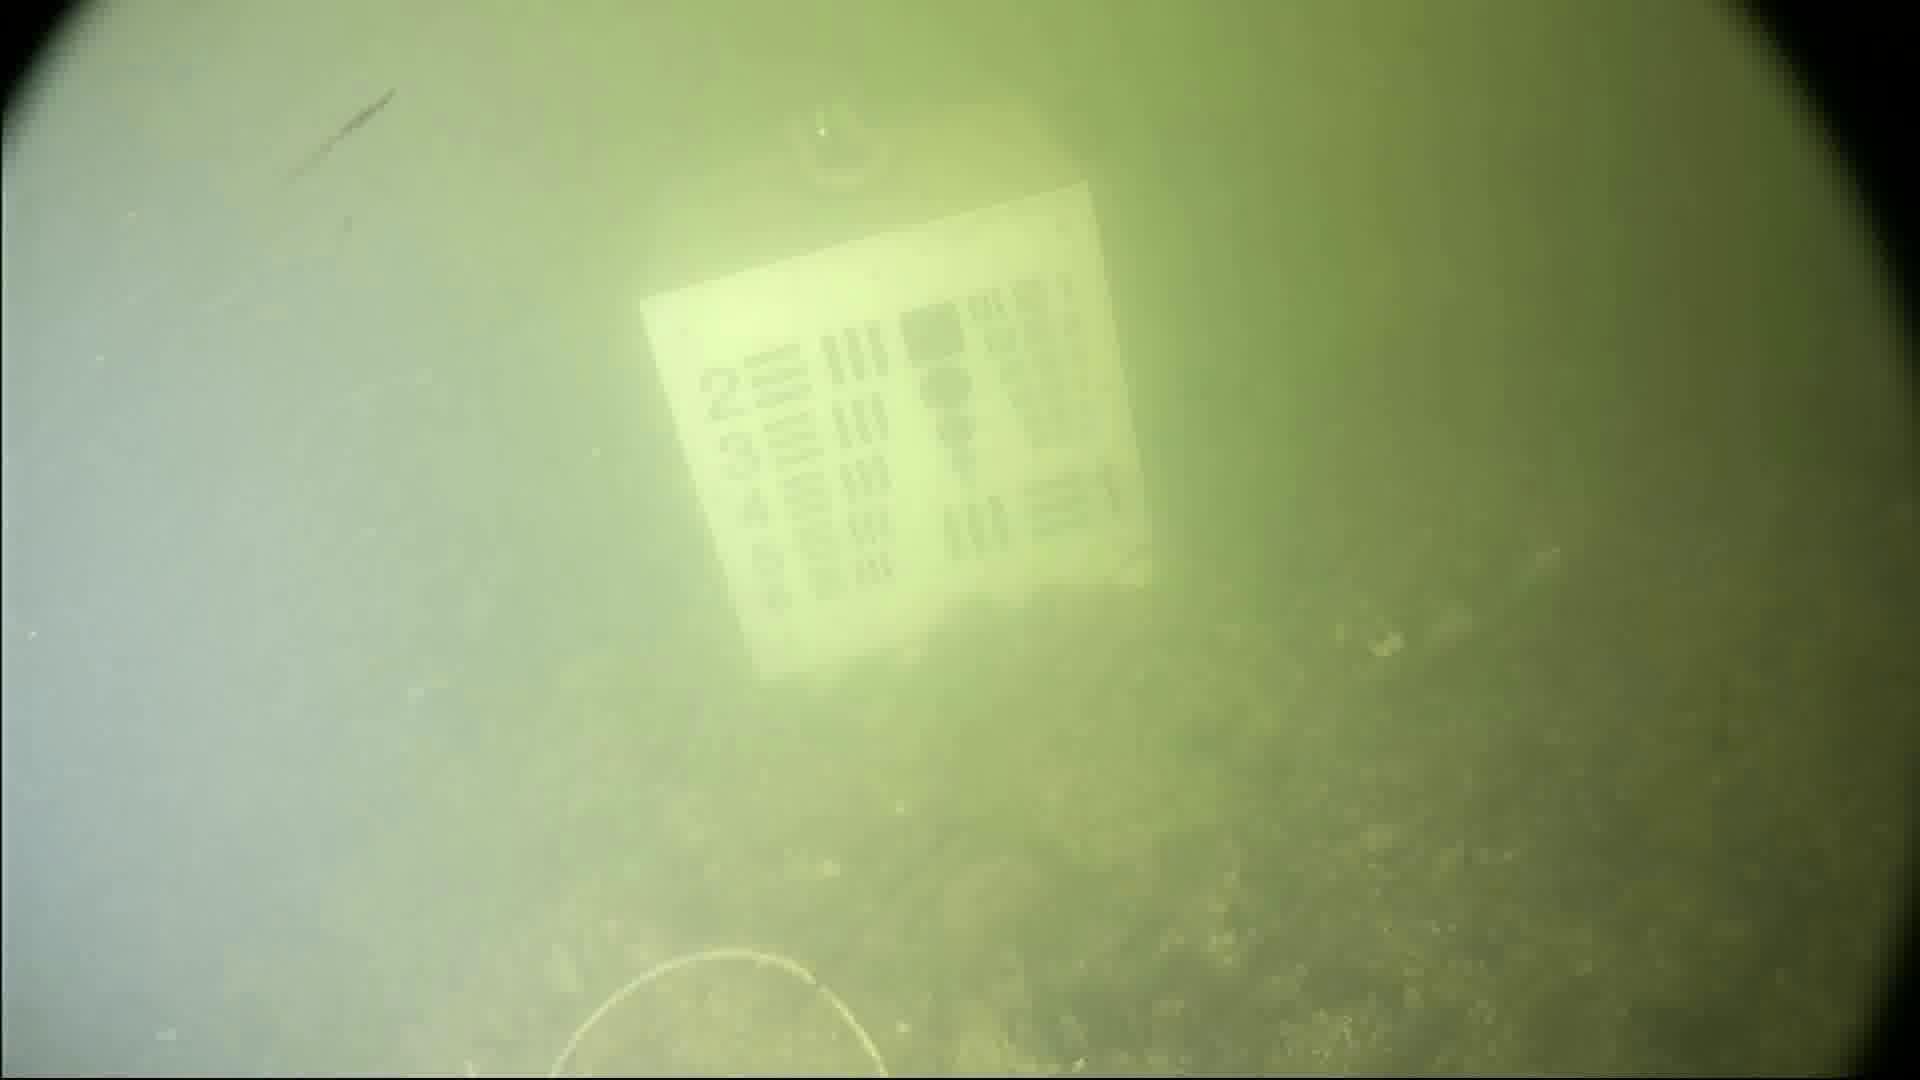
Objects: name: crab